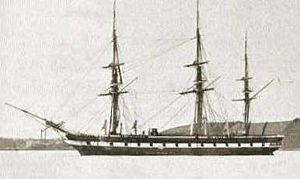
La SMS Arcona est une corvette de la marine prussienne, puis de la marine fédérale de l'Allemagne du Nord et enfin de la marine impériale allemande, baptisée d'après le cap Arcona. Elle a été lancée le 19 mai 1858 des chantiers navals royaux de Dantzig. Appartenant à la classe Arcona, ses sister-ships sont les SMS Elisabeth, SMS Gazelle, SMS Hertha et SMS Vineta.
L'expédition Eulenburg est une mission diplomatique conduite par Friedrich Albrecht zu Eulenburg pour le compte de la Prusse et de l'union douanière allemande en 1860-1862. Son but était d'établir des relations commerciales et diplomatiques avec la Chine, le Japon et le Siam.